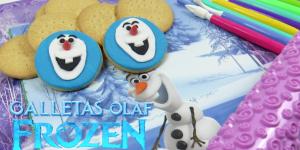
galletas de frozen con fondant